Castello di Monterone (Monterone Castle)

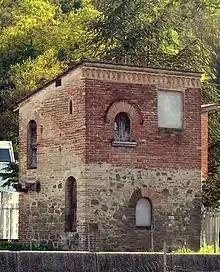
Casetta Piceller

Restoration works were directed by Filippo Lardoni and Alessandro Arienti. On 23 November 1849, the bishop Vincenzo Gioacchino Pecci (he will become Pope Leone XIII) inaugurated the castle. Alessandro Piceller did not only restored the ancient medieval building but he enriched it with many artistic and architectural elements (bas-reliefs, statues, a little rose, balconies, mullioned windows and so many other objects from different historic periods. The cloister, delimited by columns and marble capitals (these were collected by the same Alessandro Piceller) was decorated by urns, etruscan bas-reliefs of great historic importance. Castello di Monterone is something unique just because of this mix of styles, romantic elements and materials (sandstone, brick, stone) and it is different form the other XIX examples of Umbria. Among the main pieces of art inside the castle, we must mention the frescoes representing the signs of the main characters of the late middle age fights for the power, painted by Matteo Tassi, who realised also the Sala dei Notari inside the Palazzo dei Priori; the fresco representing "The Madonna of Loreto with Saints Peter and Paul", is attributed to Jacopo da Foligno.